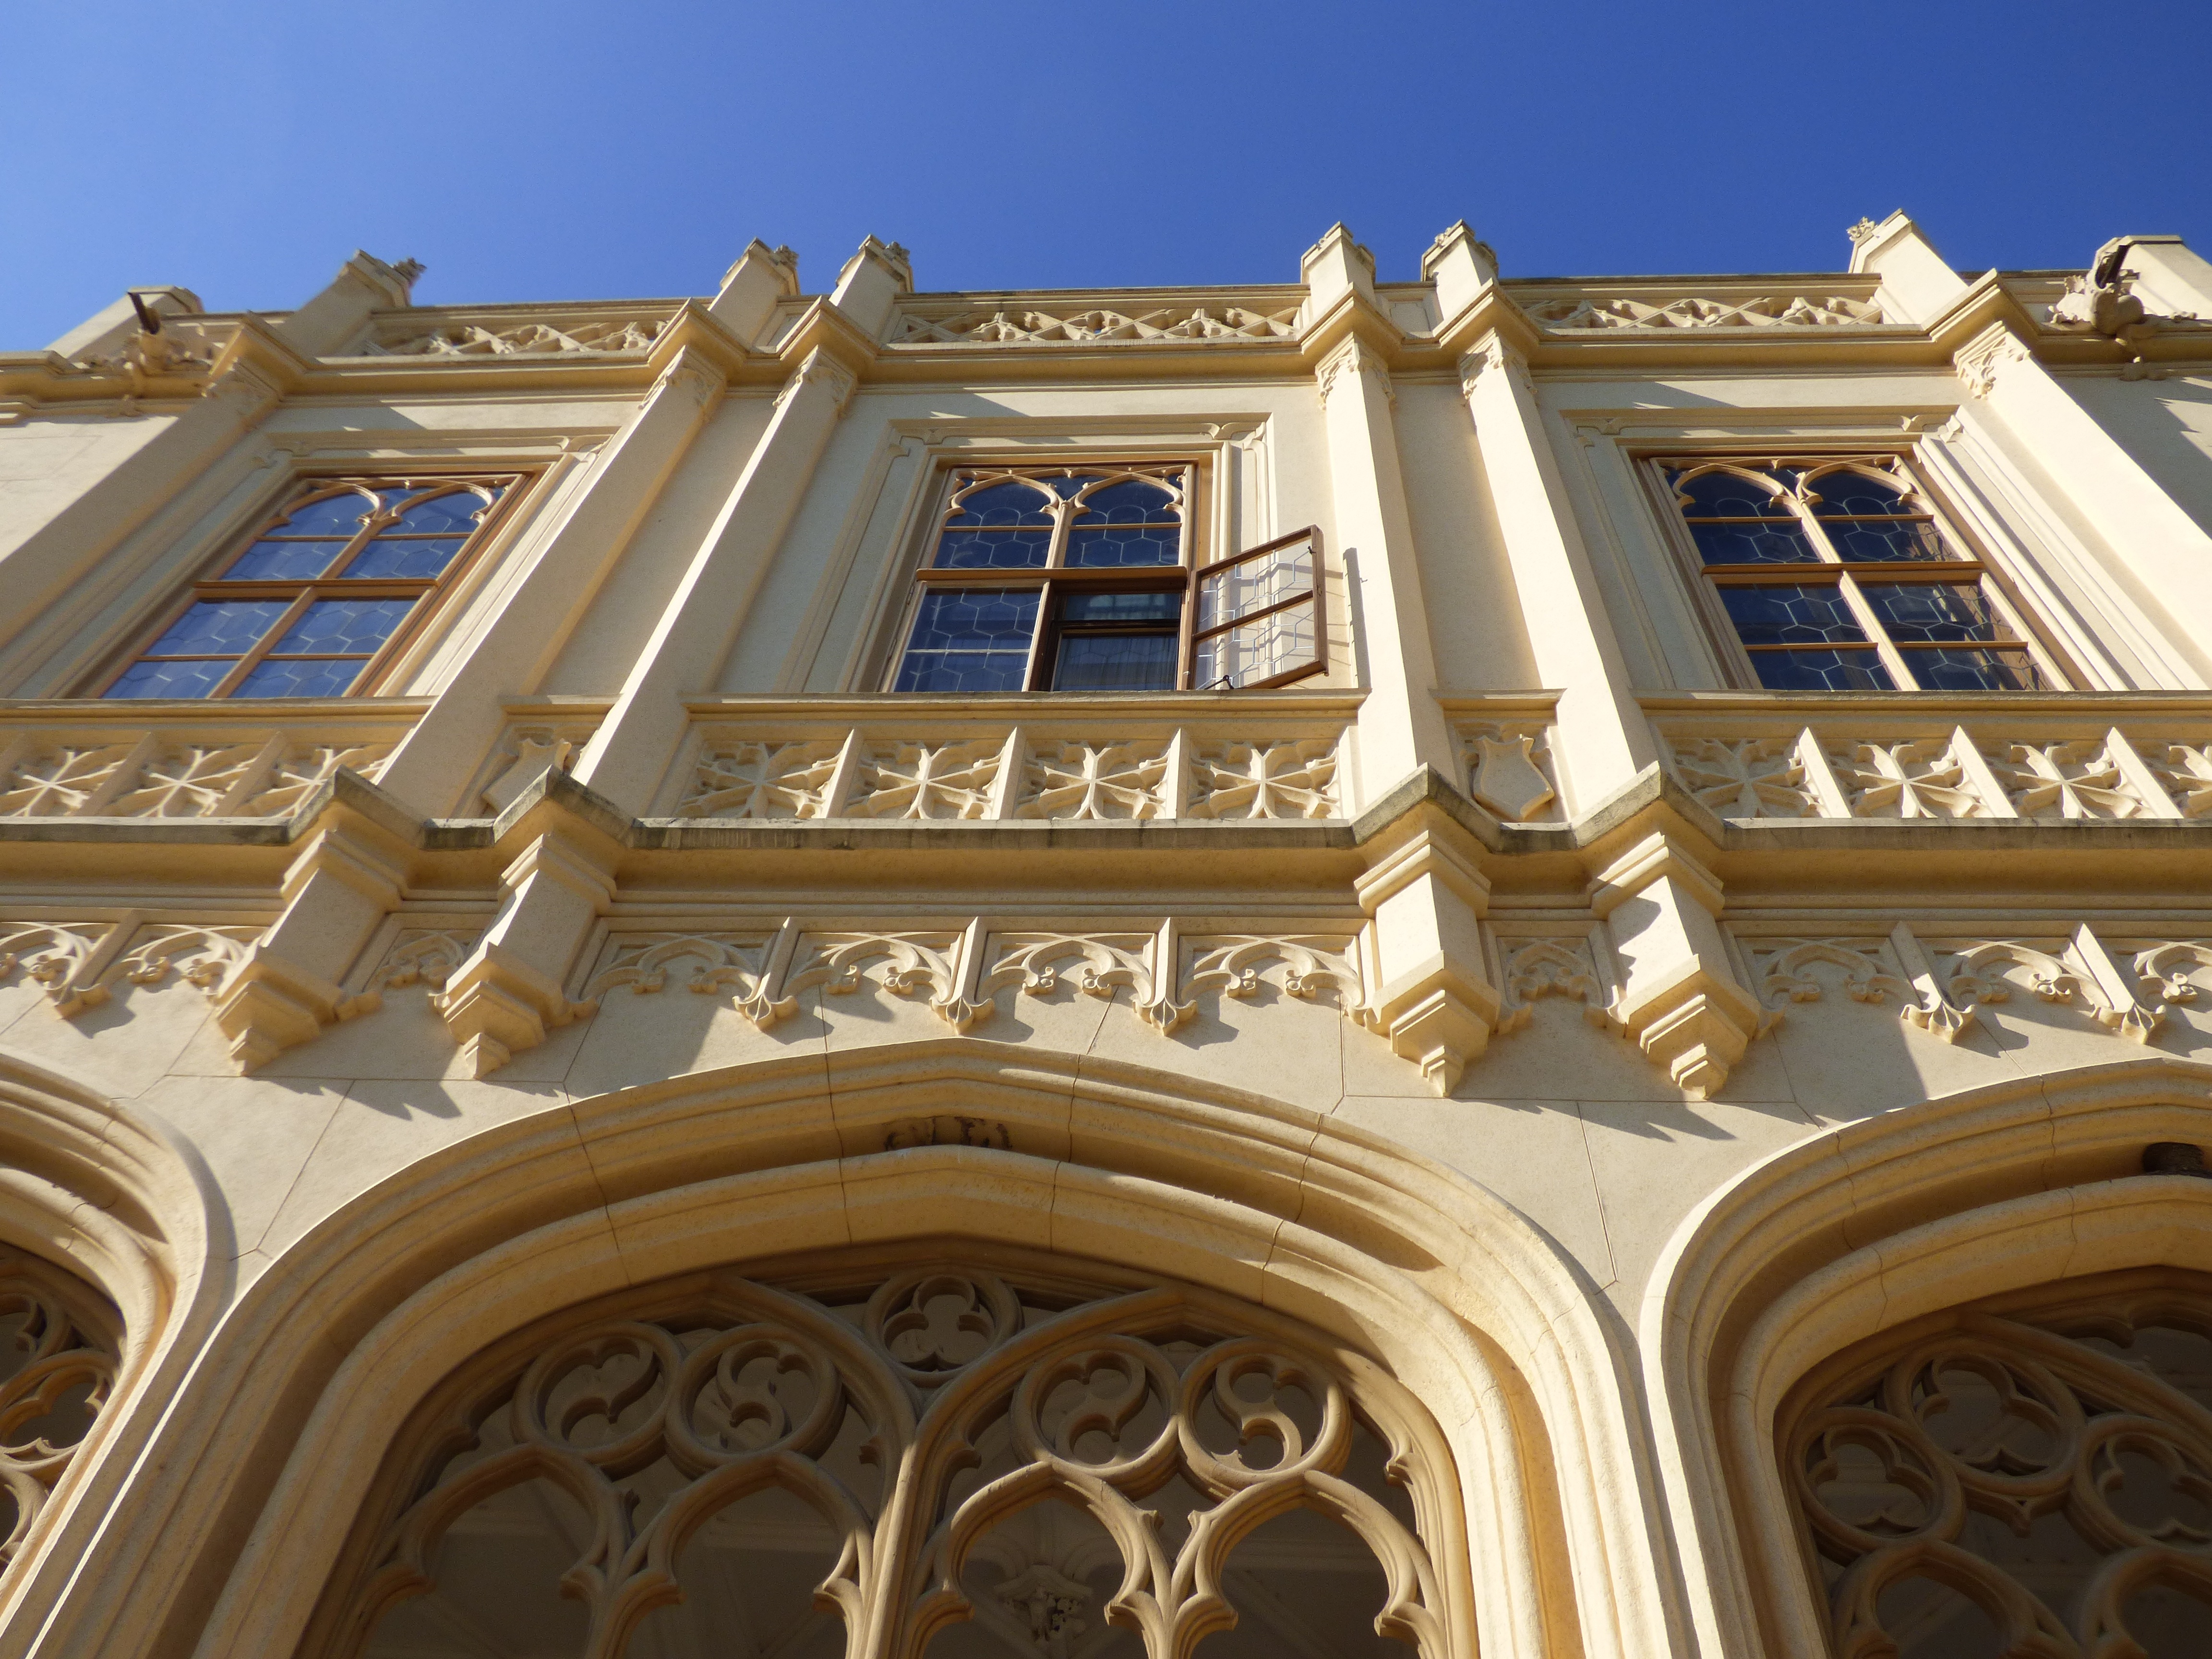
architecture, window, building, palace, city, monument, landmark, facade, church, cathedral, tourism, place of worship, place, tour, synagogue, basilica